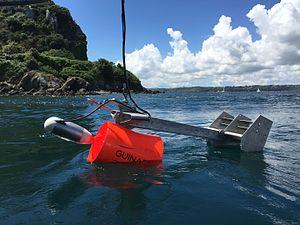
Hydrolienne Guinard Energies 50 cm de diamètre
Une hydrolienne est une turbine hydraulique qui utilise l'énergie cinétique des courants marins ou fluviaux, comme une éolienne utilise l'énergie cinétique du vent.